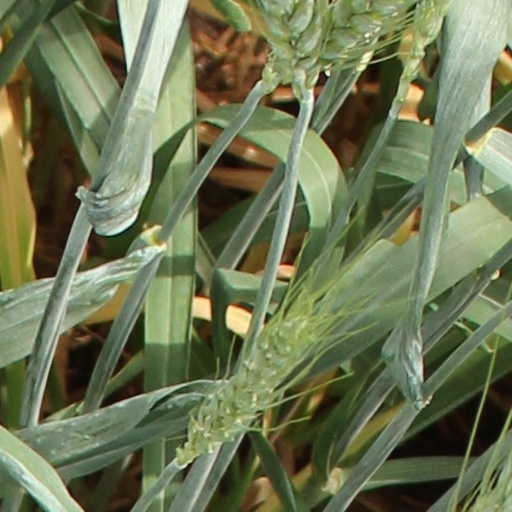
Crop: wheat